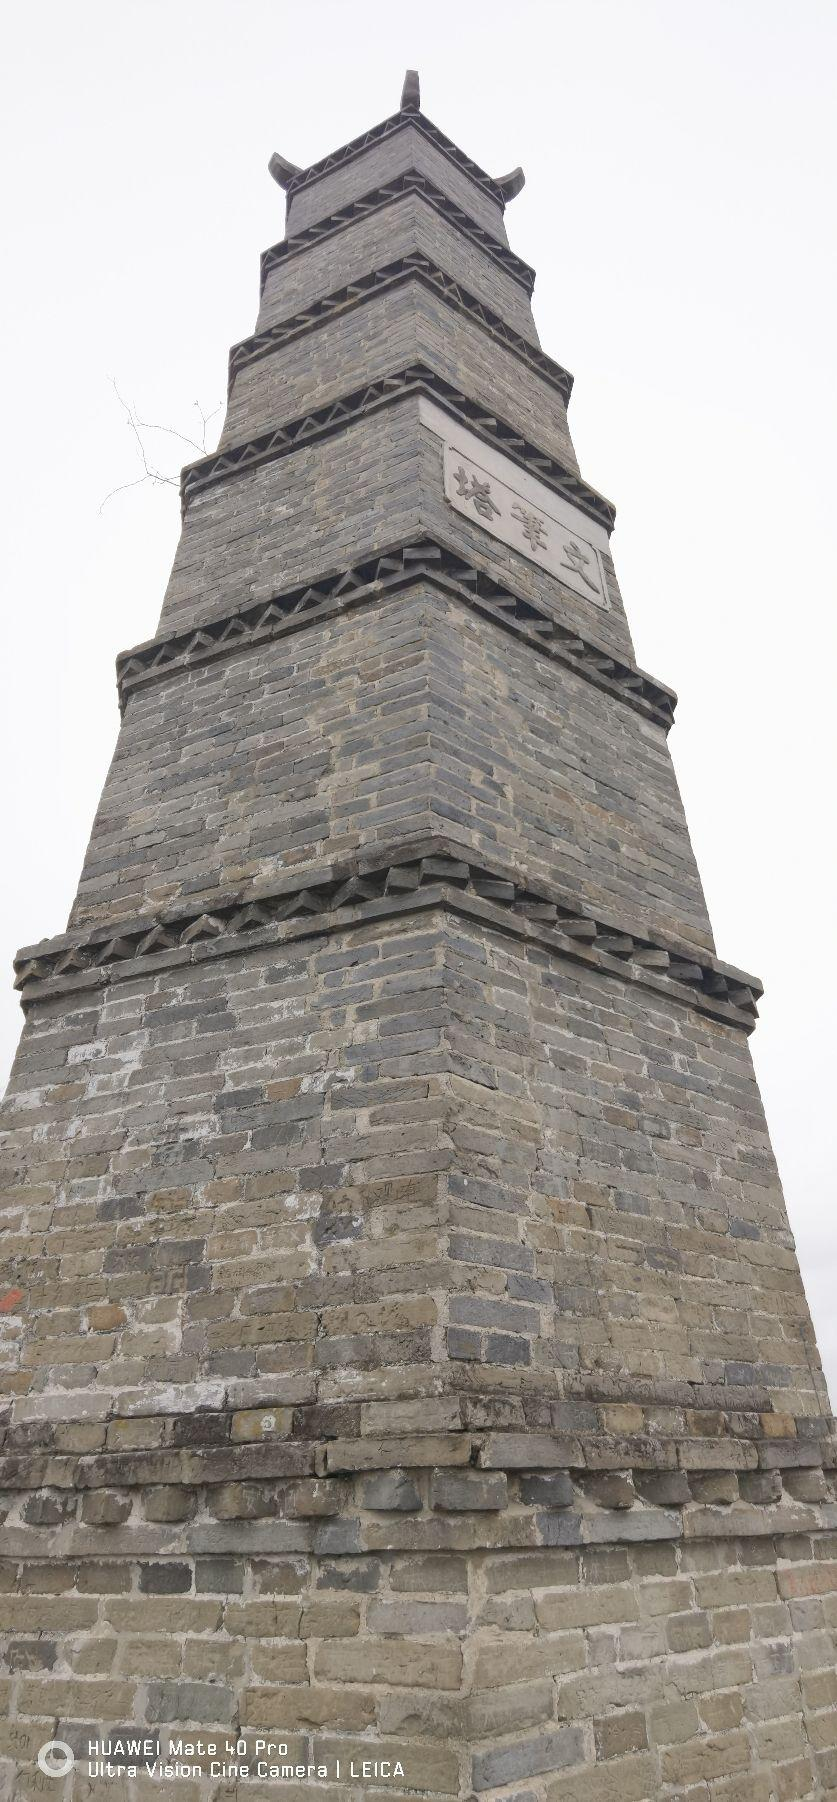
地标名称：龙州县独山文笔塔
所在城市：崇左市·龙州县